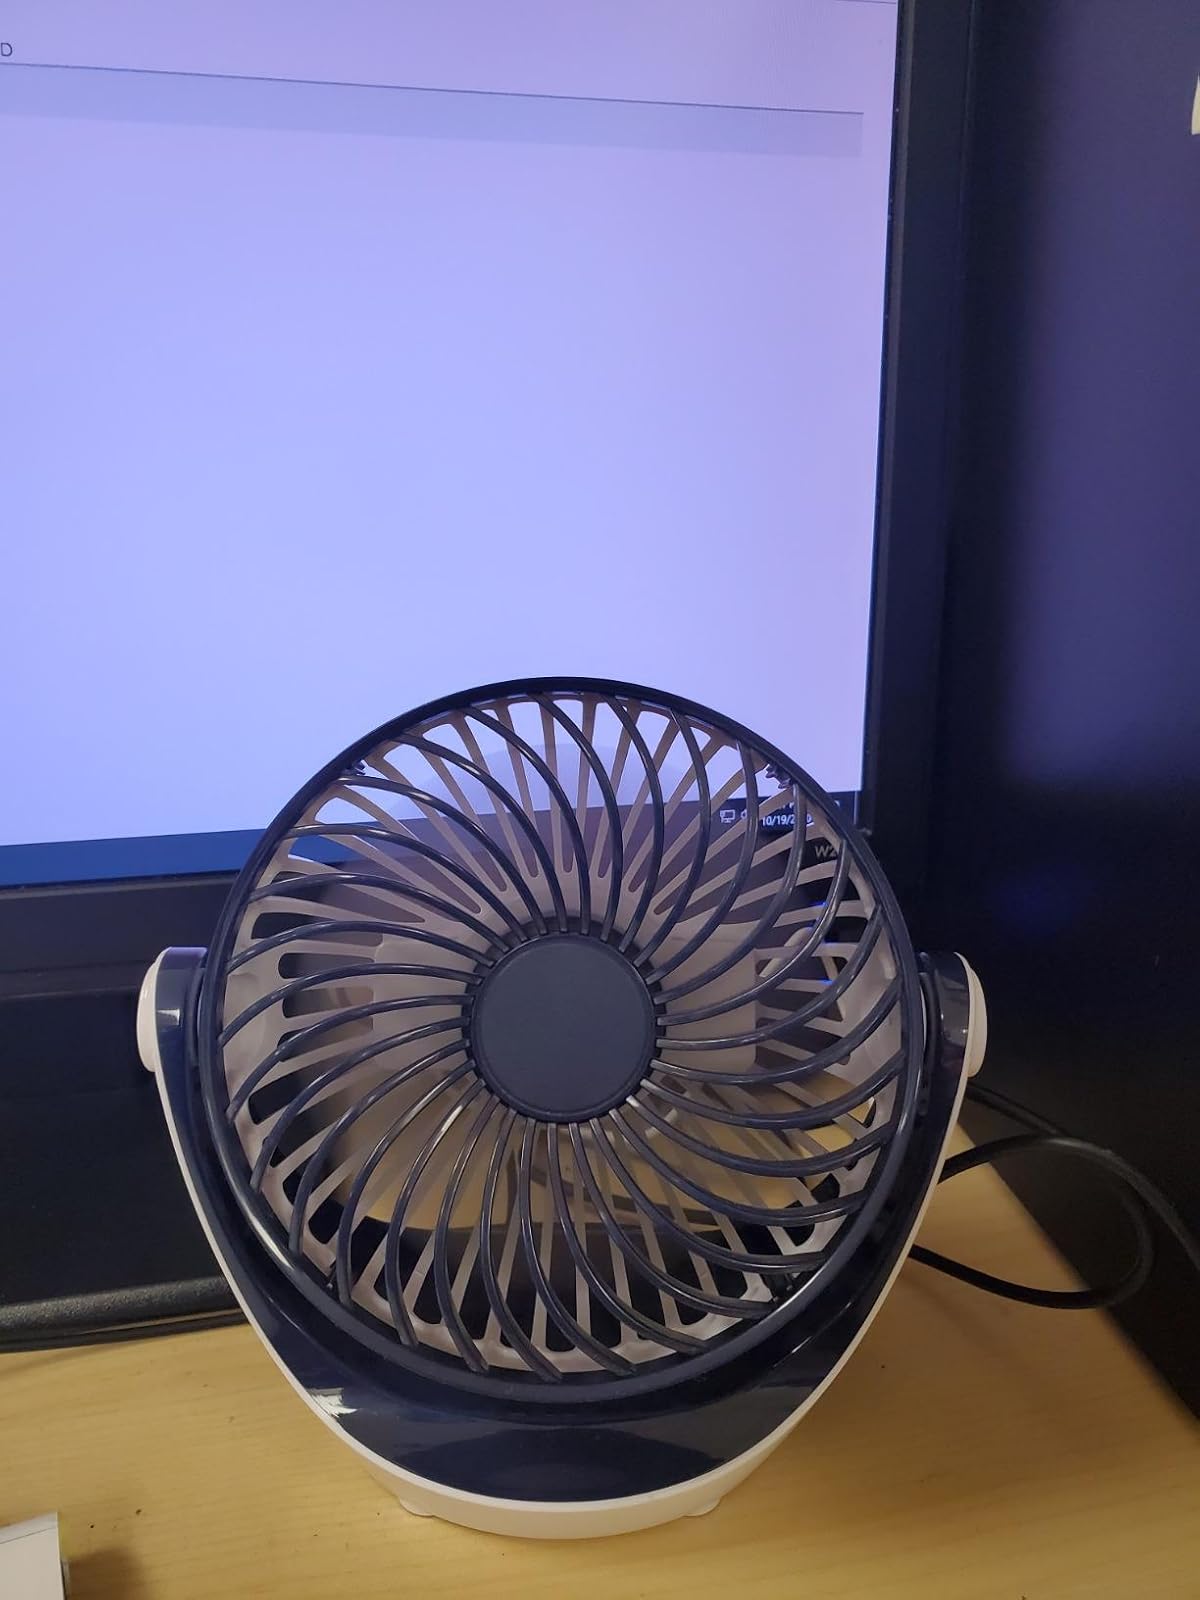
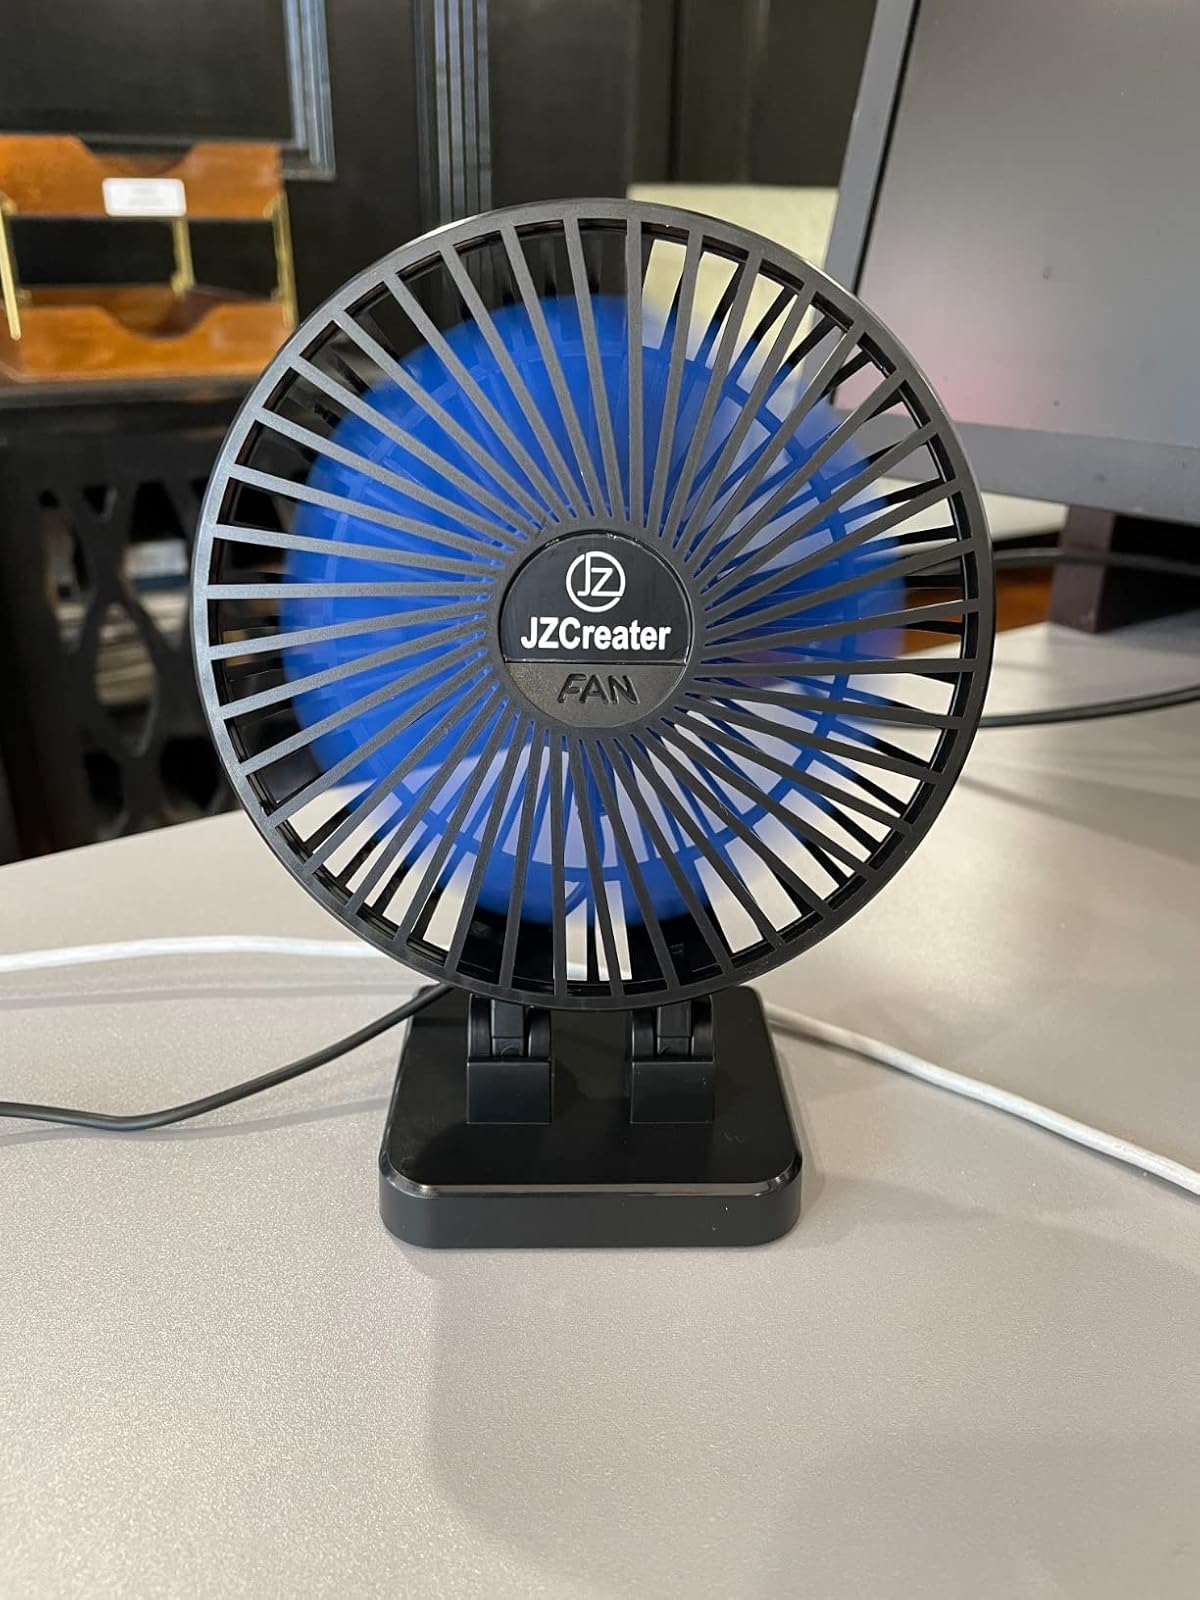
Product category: fan
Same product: no